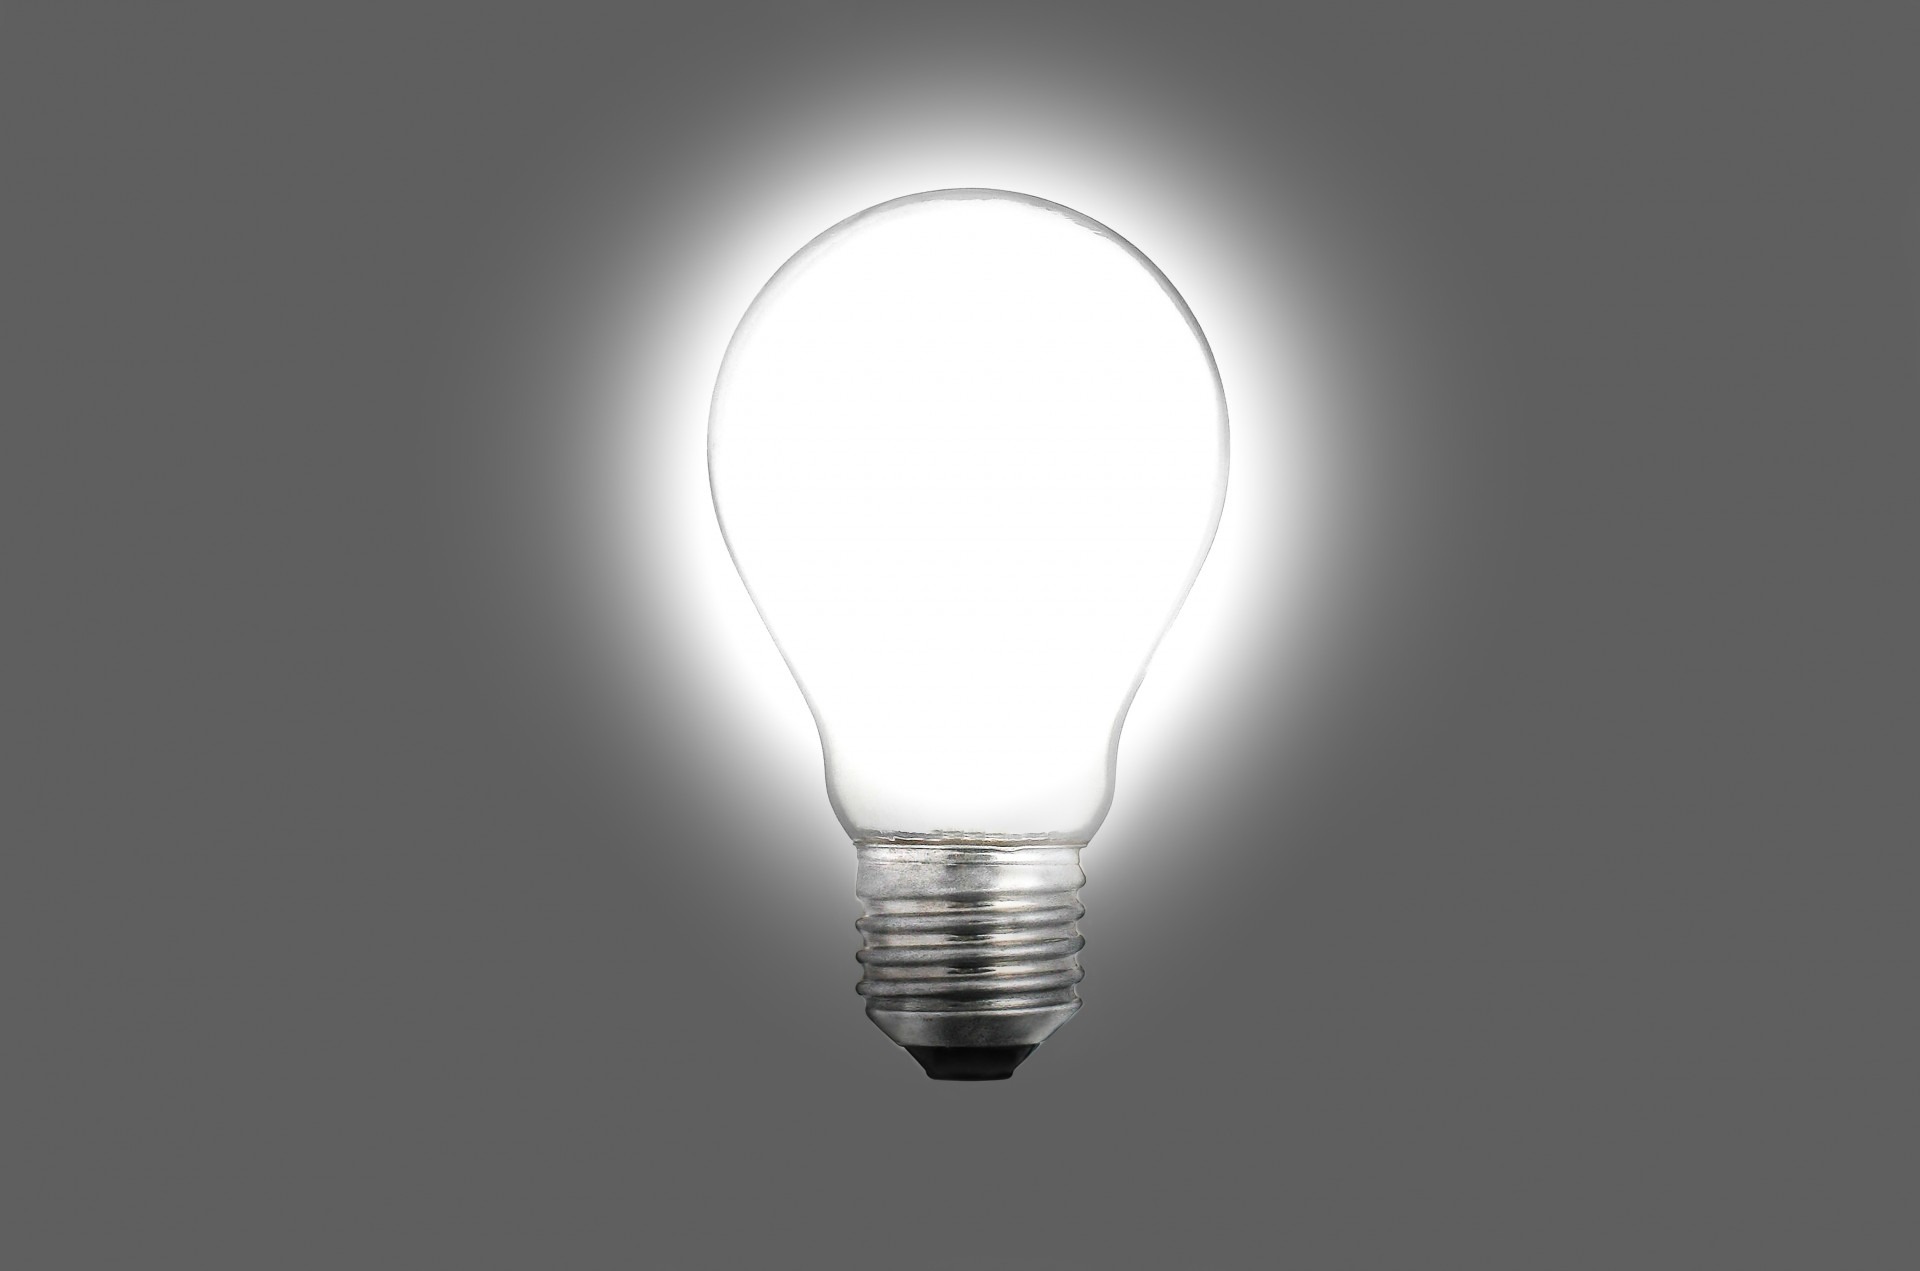
light, glowing, white, photography, green, symbol, bulb, lamp, electricity, light bulb, lighting, energy, illuminated, eco, ecology, power, bright, light fixture, vertical, concept, conservation, electric, save, supply, household, nobody, innovation, sconce, watts, render, incandescent light bulb, executive car